PlanetSide 2

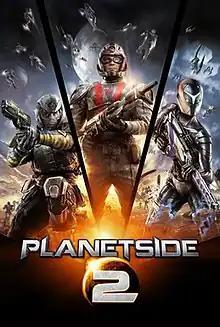

PlanetSide 2 is a free-to-play massively multiplayer online first-person shooter (MMOFPS) game developed by Toadman Interactive. The game supports battles with thousands of players and incorporates modern first-person shooter mechanics. Six infantry classes and multiple vehicles are available to players, allowing them to interact in combined arms warfare on the battlefield. "PlanetSide 2" is a reimagining of "PlanetSide" and chronicles the efforts of the same three factions in their fight for control of the alien planet Auraxis.